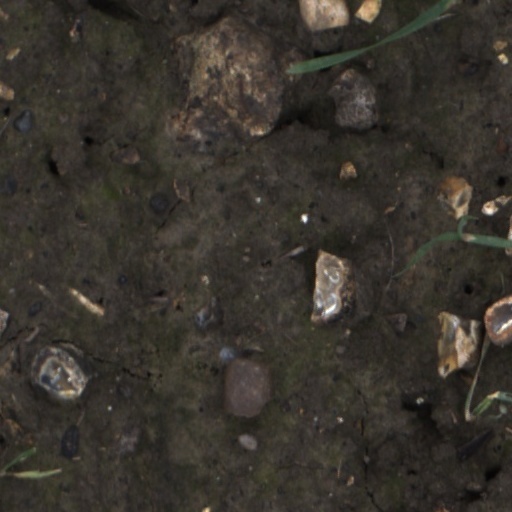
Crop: wheat